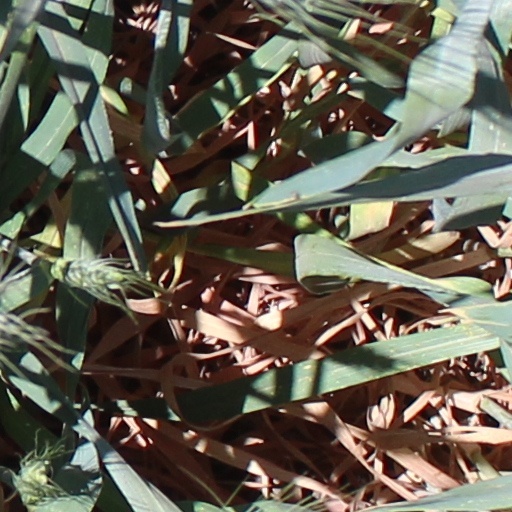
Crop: wheat